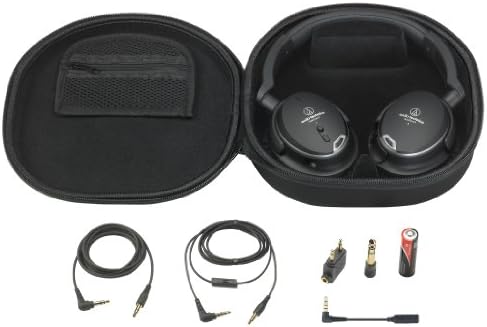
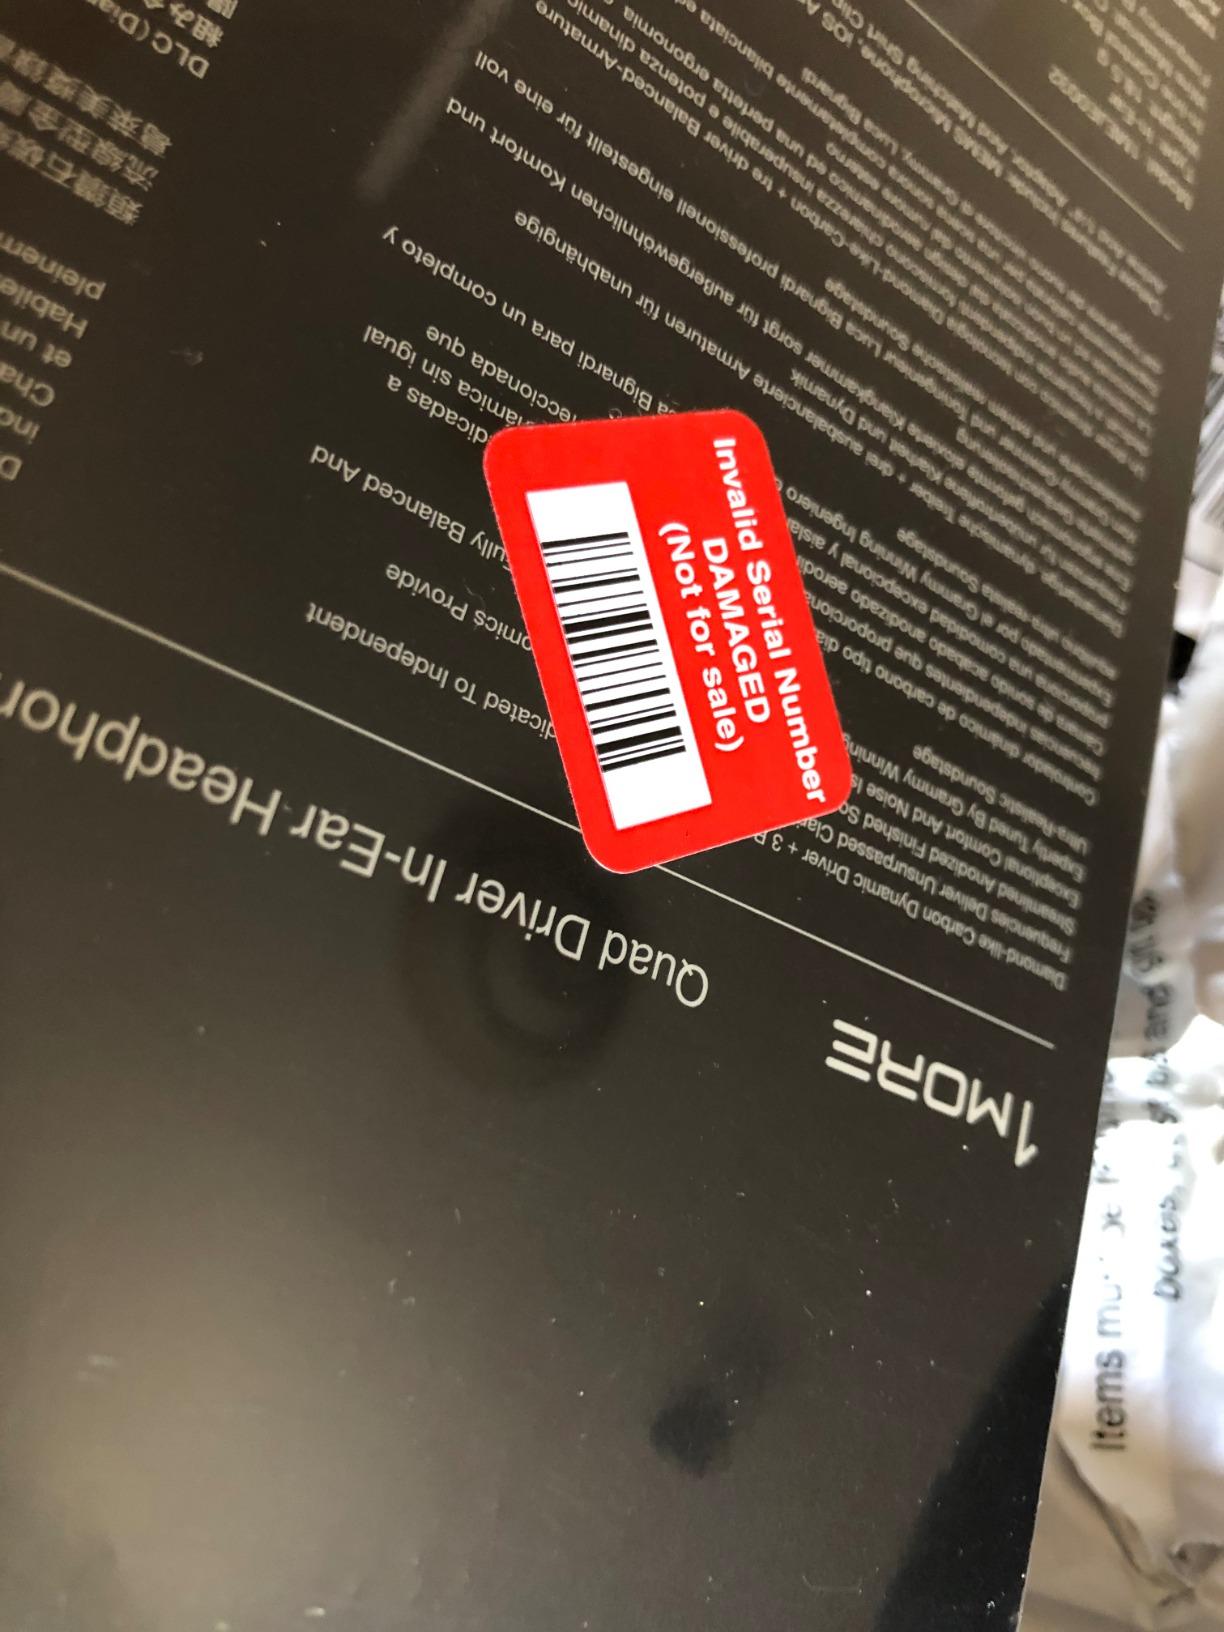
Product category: headphones
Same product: no